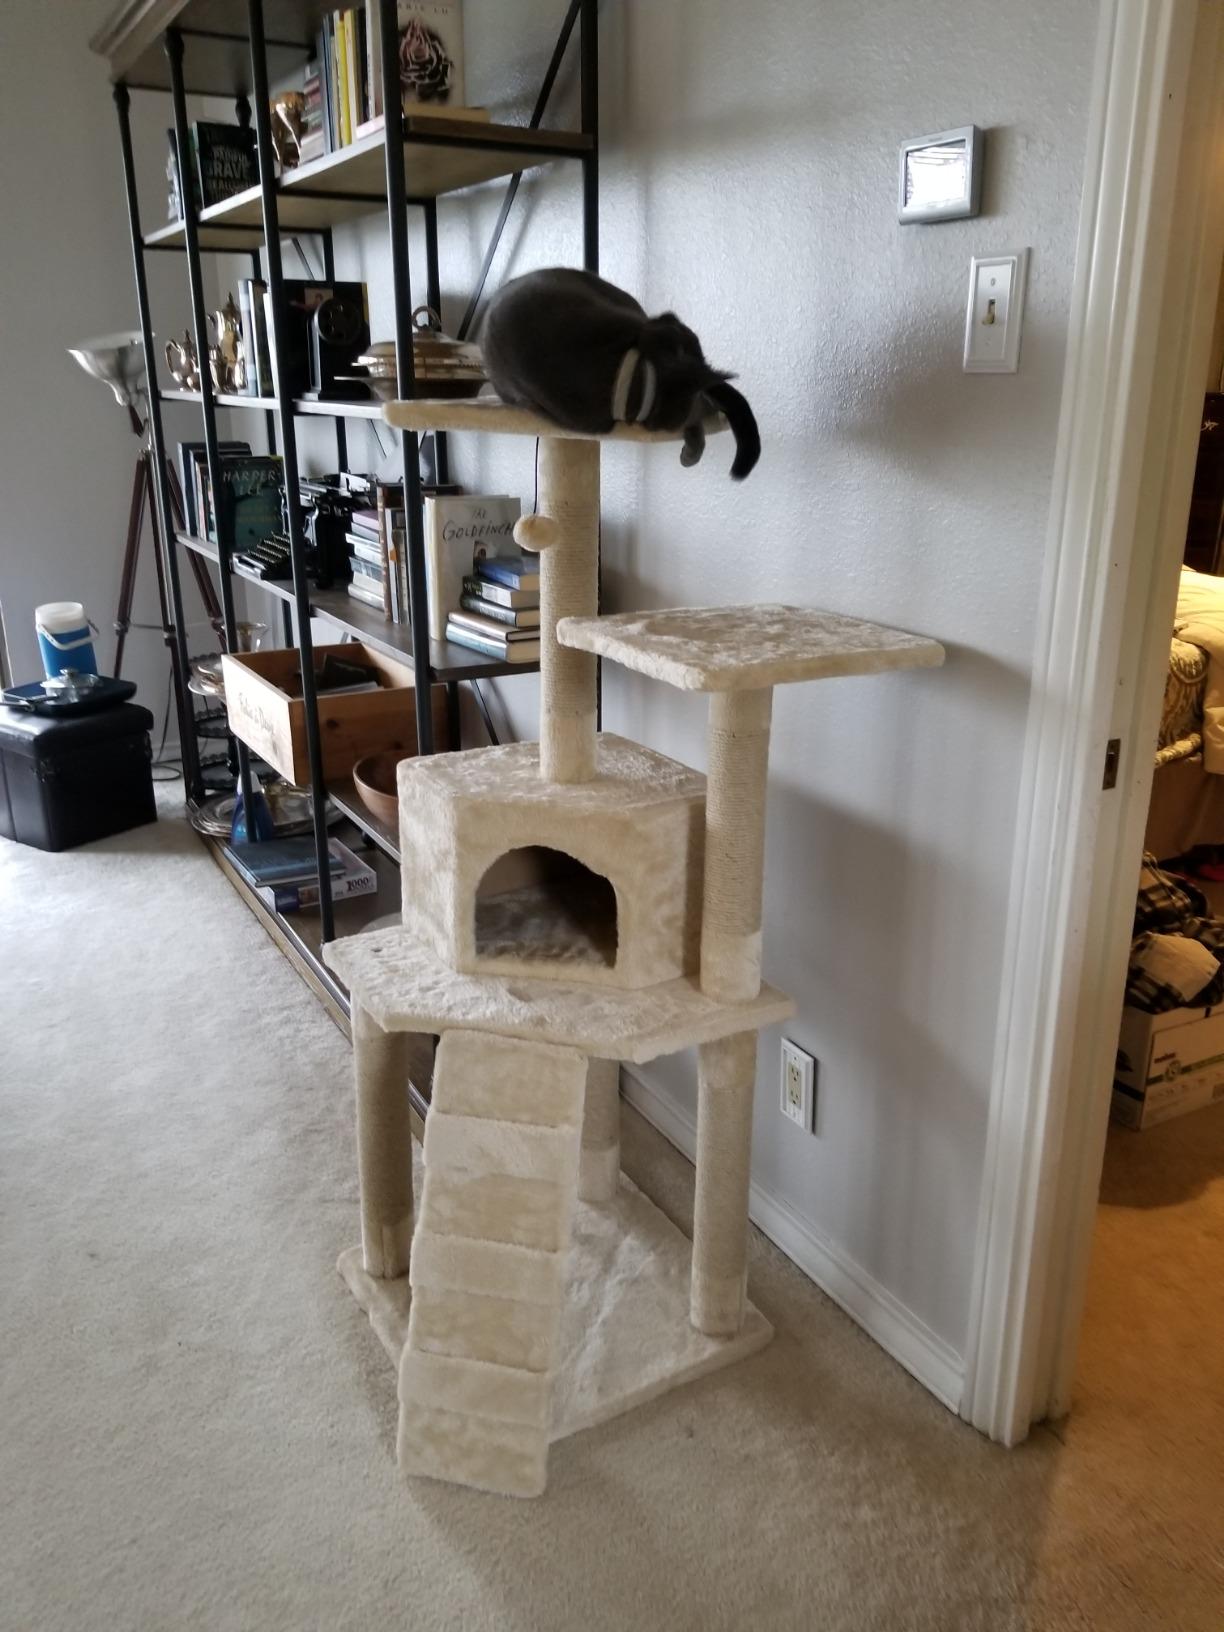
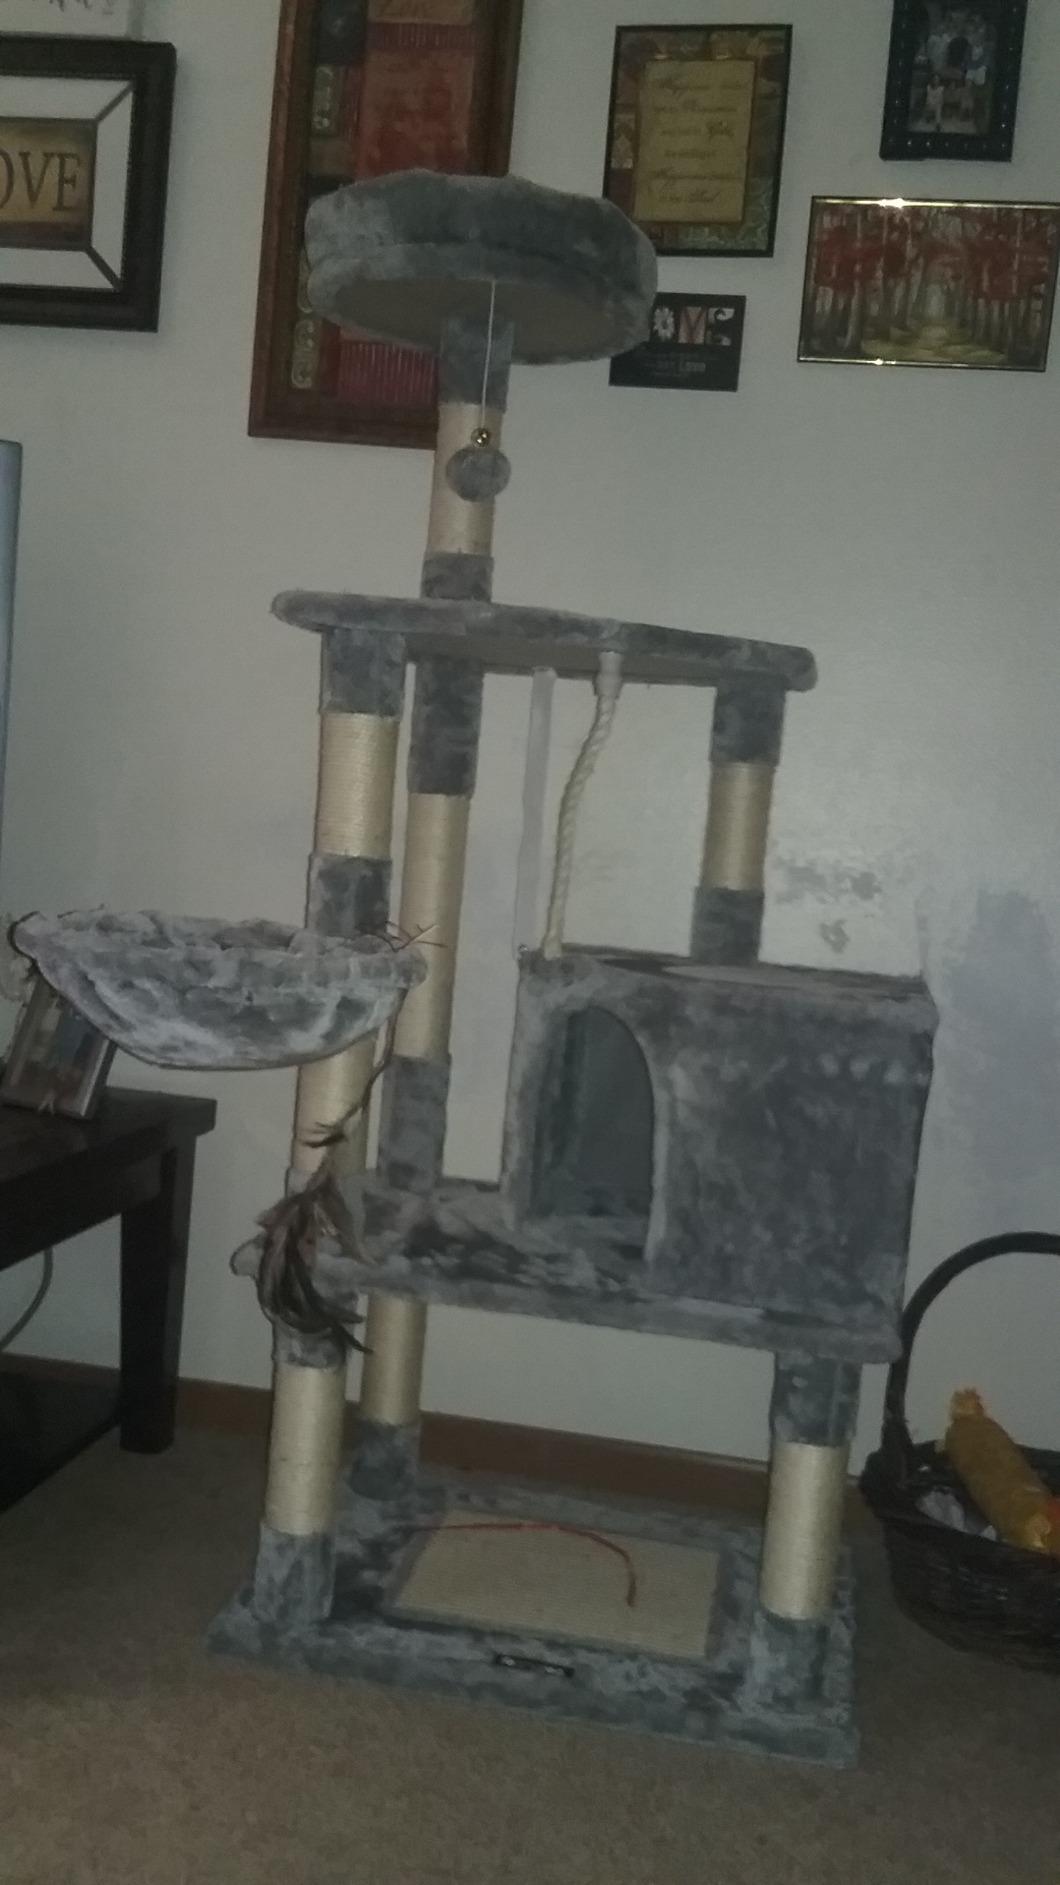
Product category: items_cat tree
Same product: no